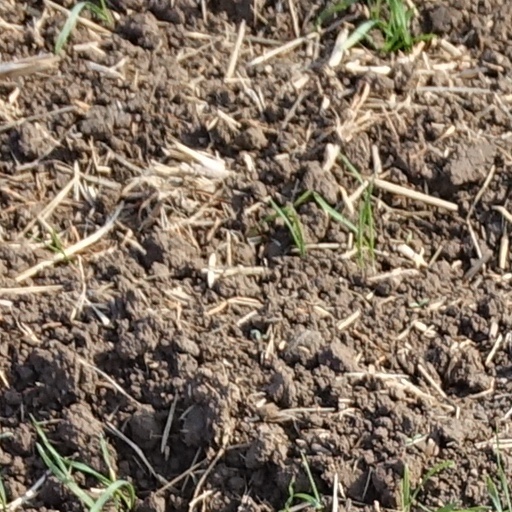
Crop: wheat